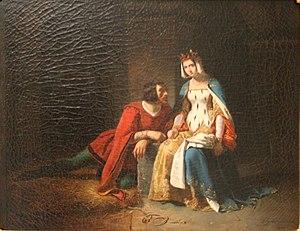
Frédéric Peyson, né le 29 mars 1807 à Montpellier et mort le 13 janvier 1877 à Montpellier, est un peintre français sourd du XIXᵉ siècle, élève du Auguste Bébian et élève des célèbres peintres : Louis Hersent, Antoine-Jean Gros, Léon Cogniet et Ingres.